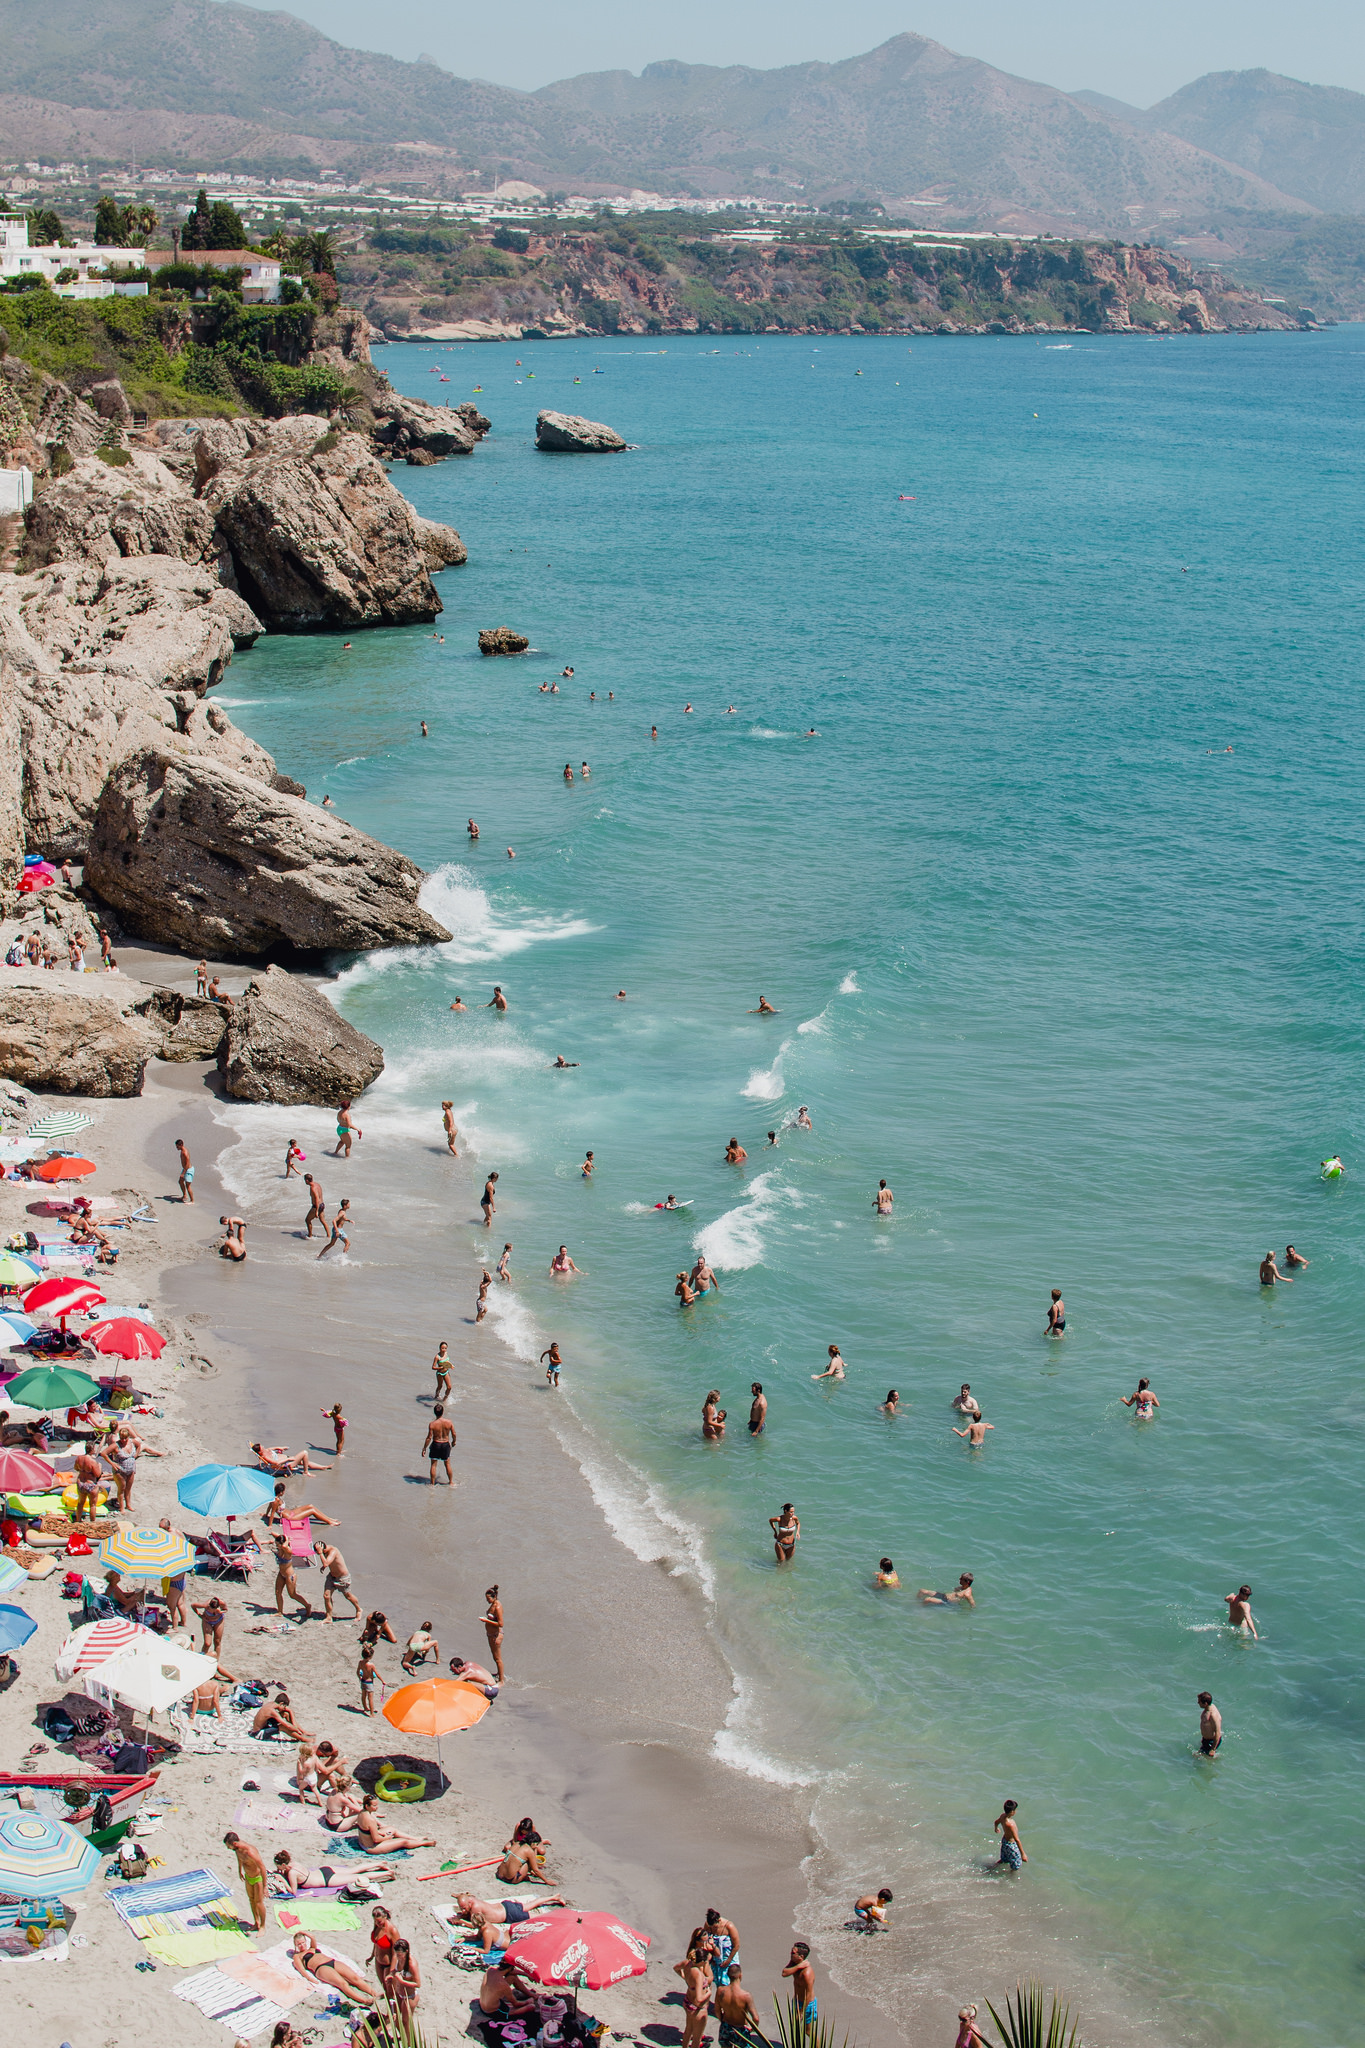
beach, landscape, sea, coast, water, sand, ocean, people, shore, wave, summer, vacation, travel, recreation, cove, lagoon, bay, island, blue, tourism, leisure, seashore, swimming, body of water, outdoors, relaxation, holidays, cape